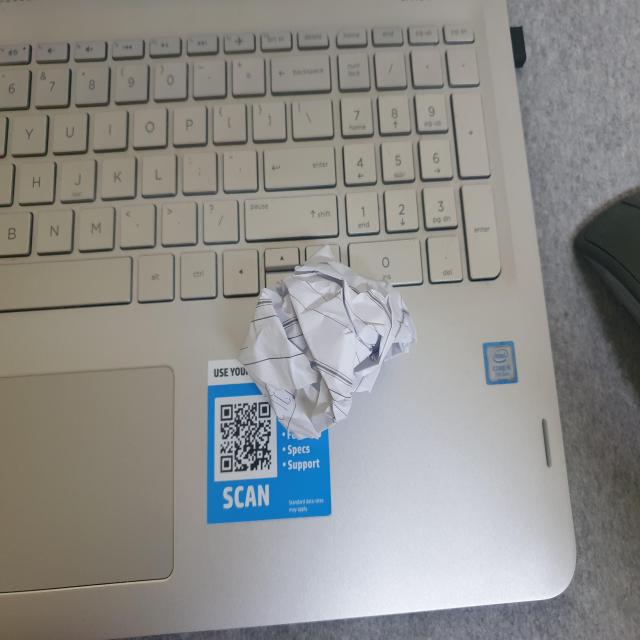
Label: tissues